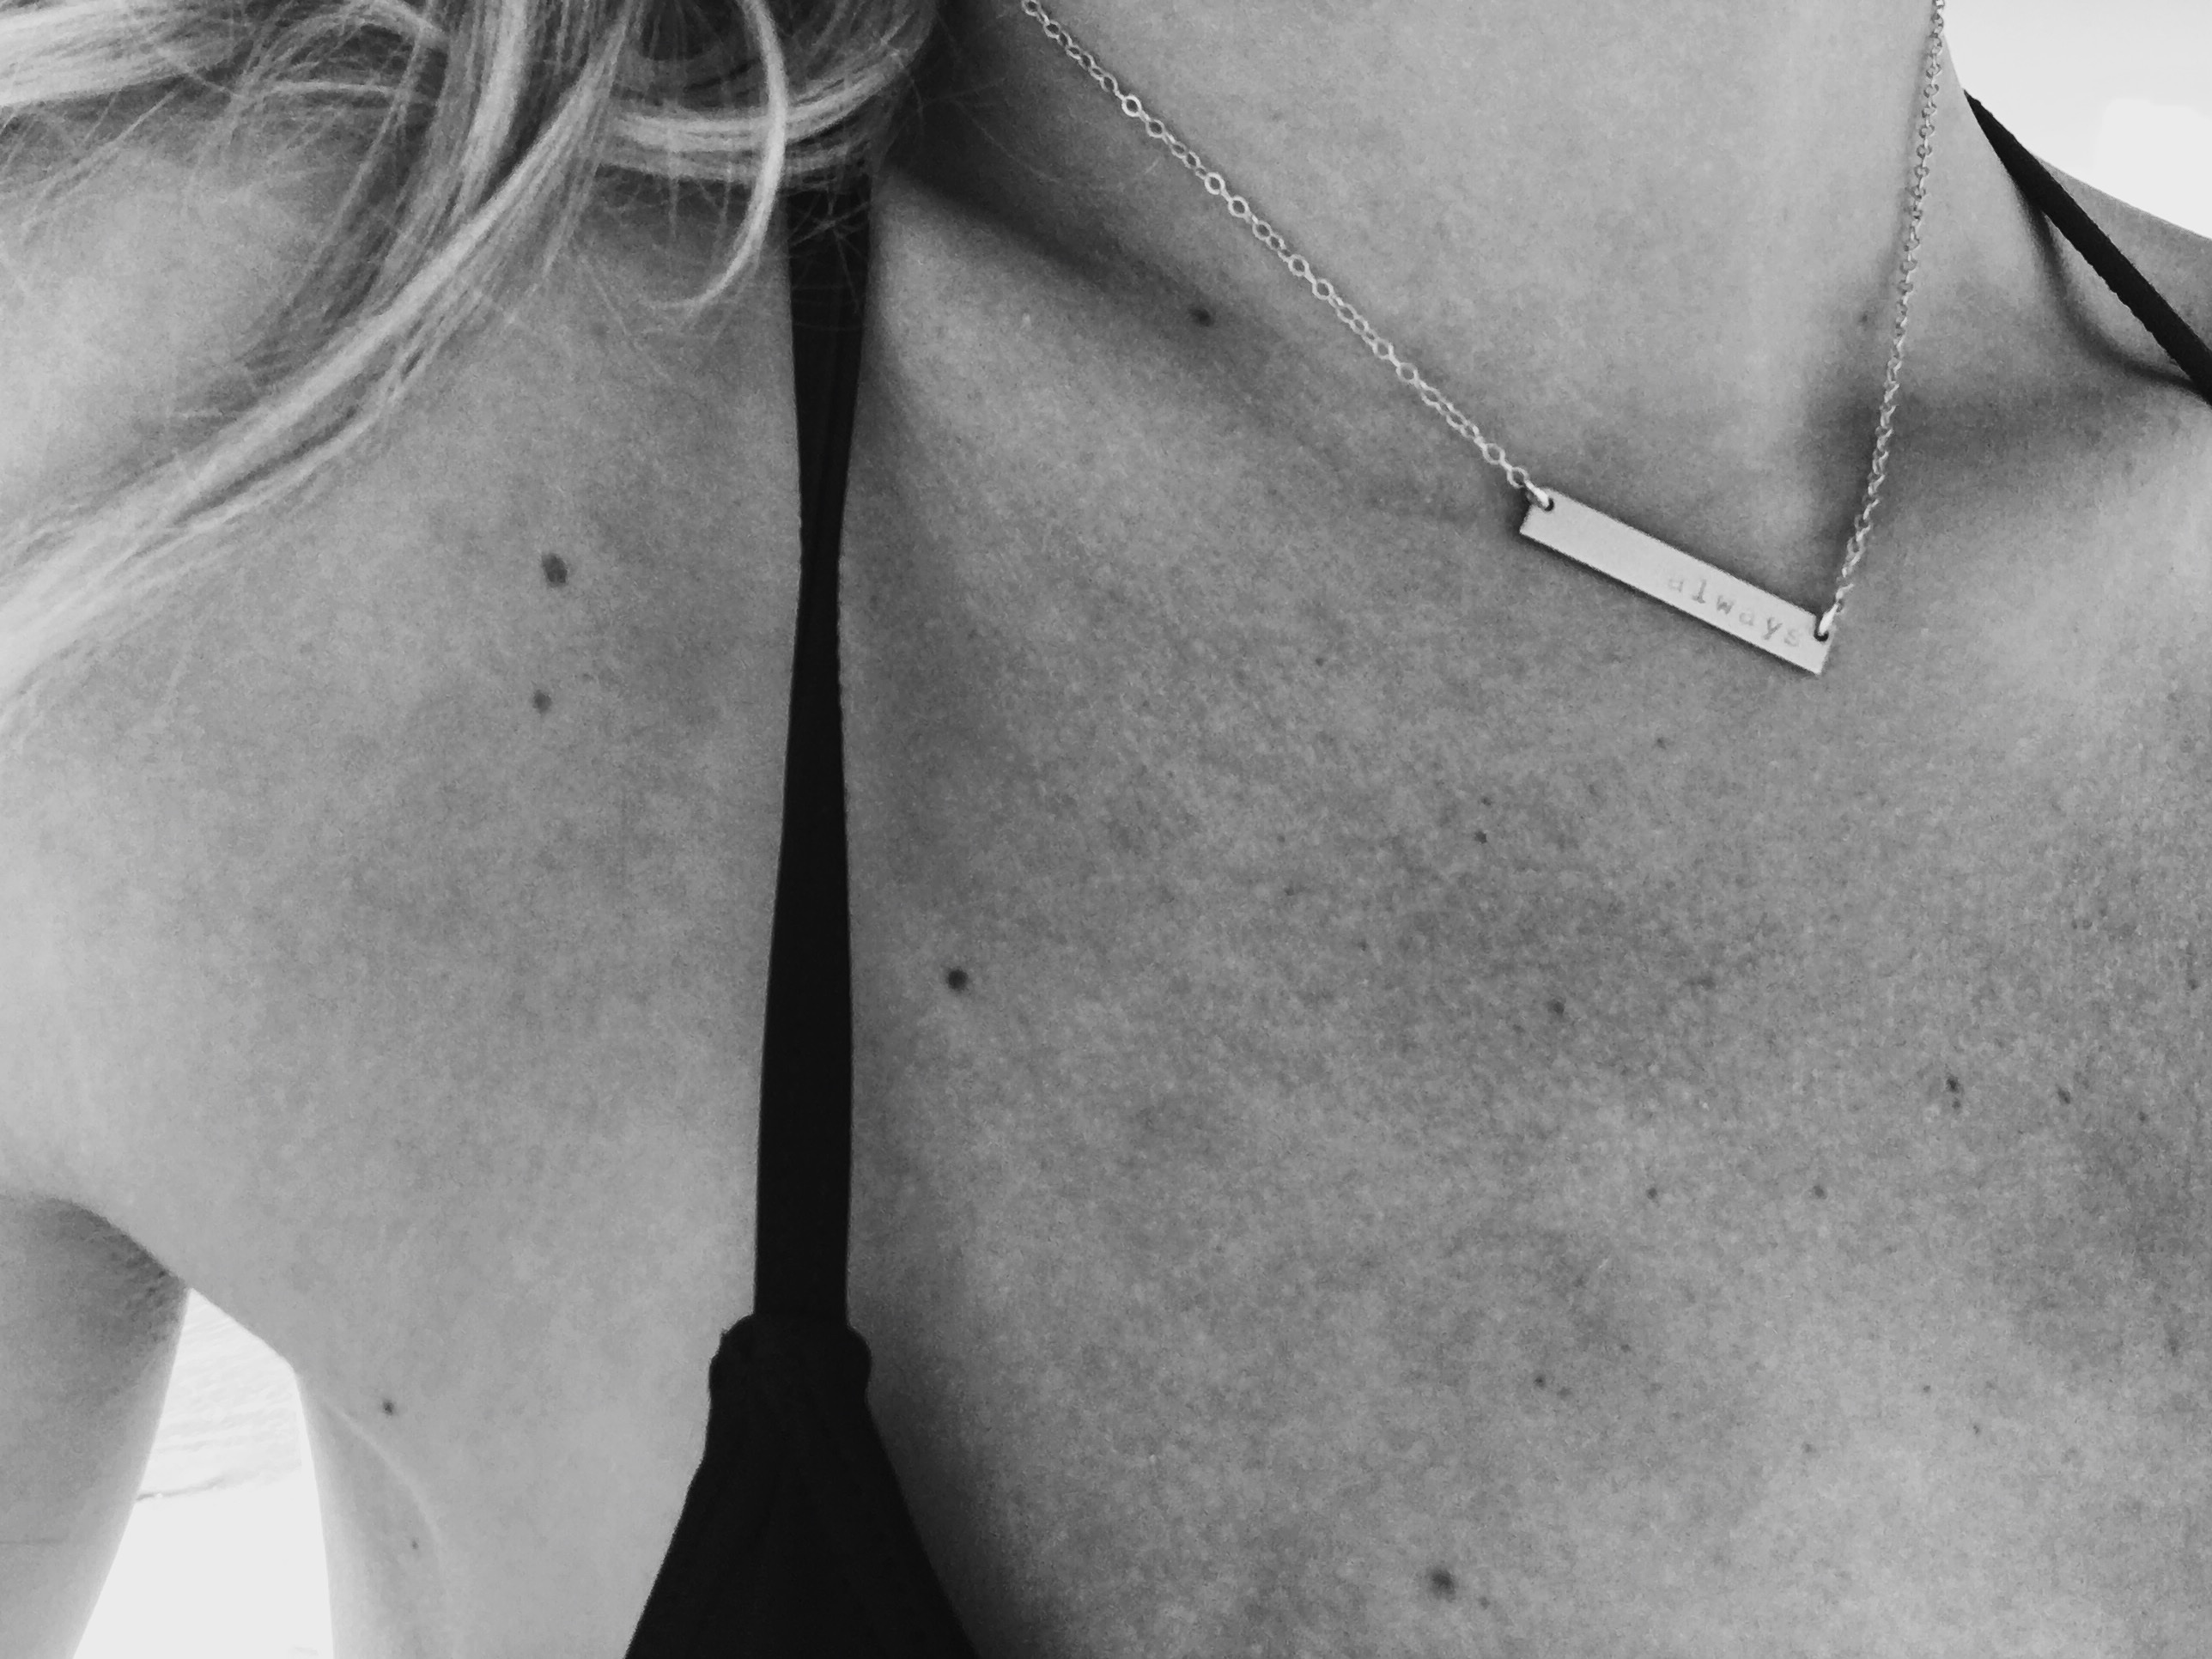
hand, black and white, white, photography, trunk, leg, black, monochrome, arm, muscle, chest, close up, human body, back, skin, image, organ, abdomen, sense, monochrome photography